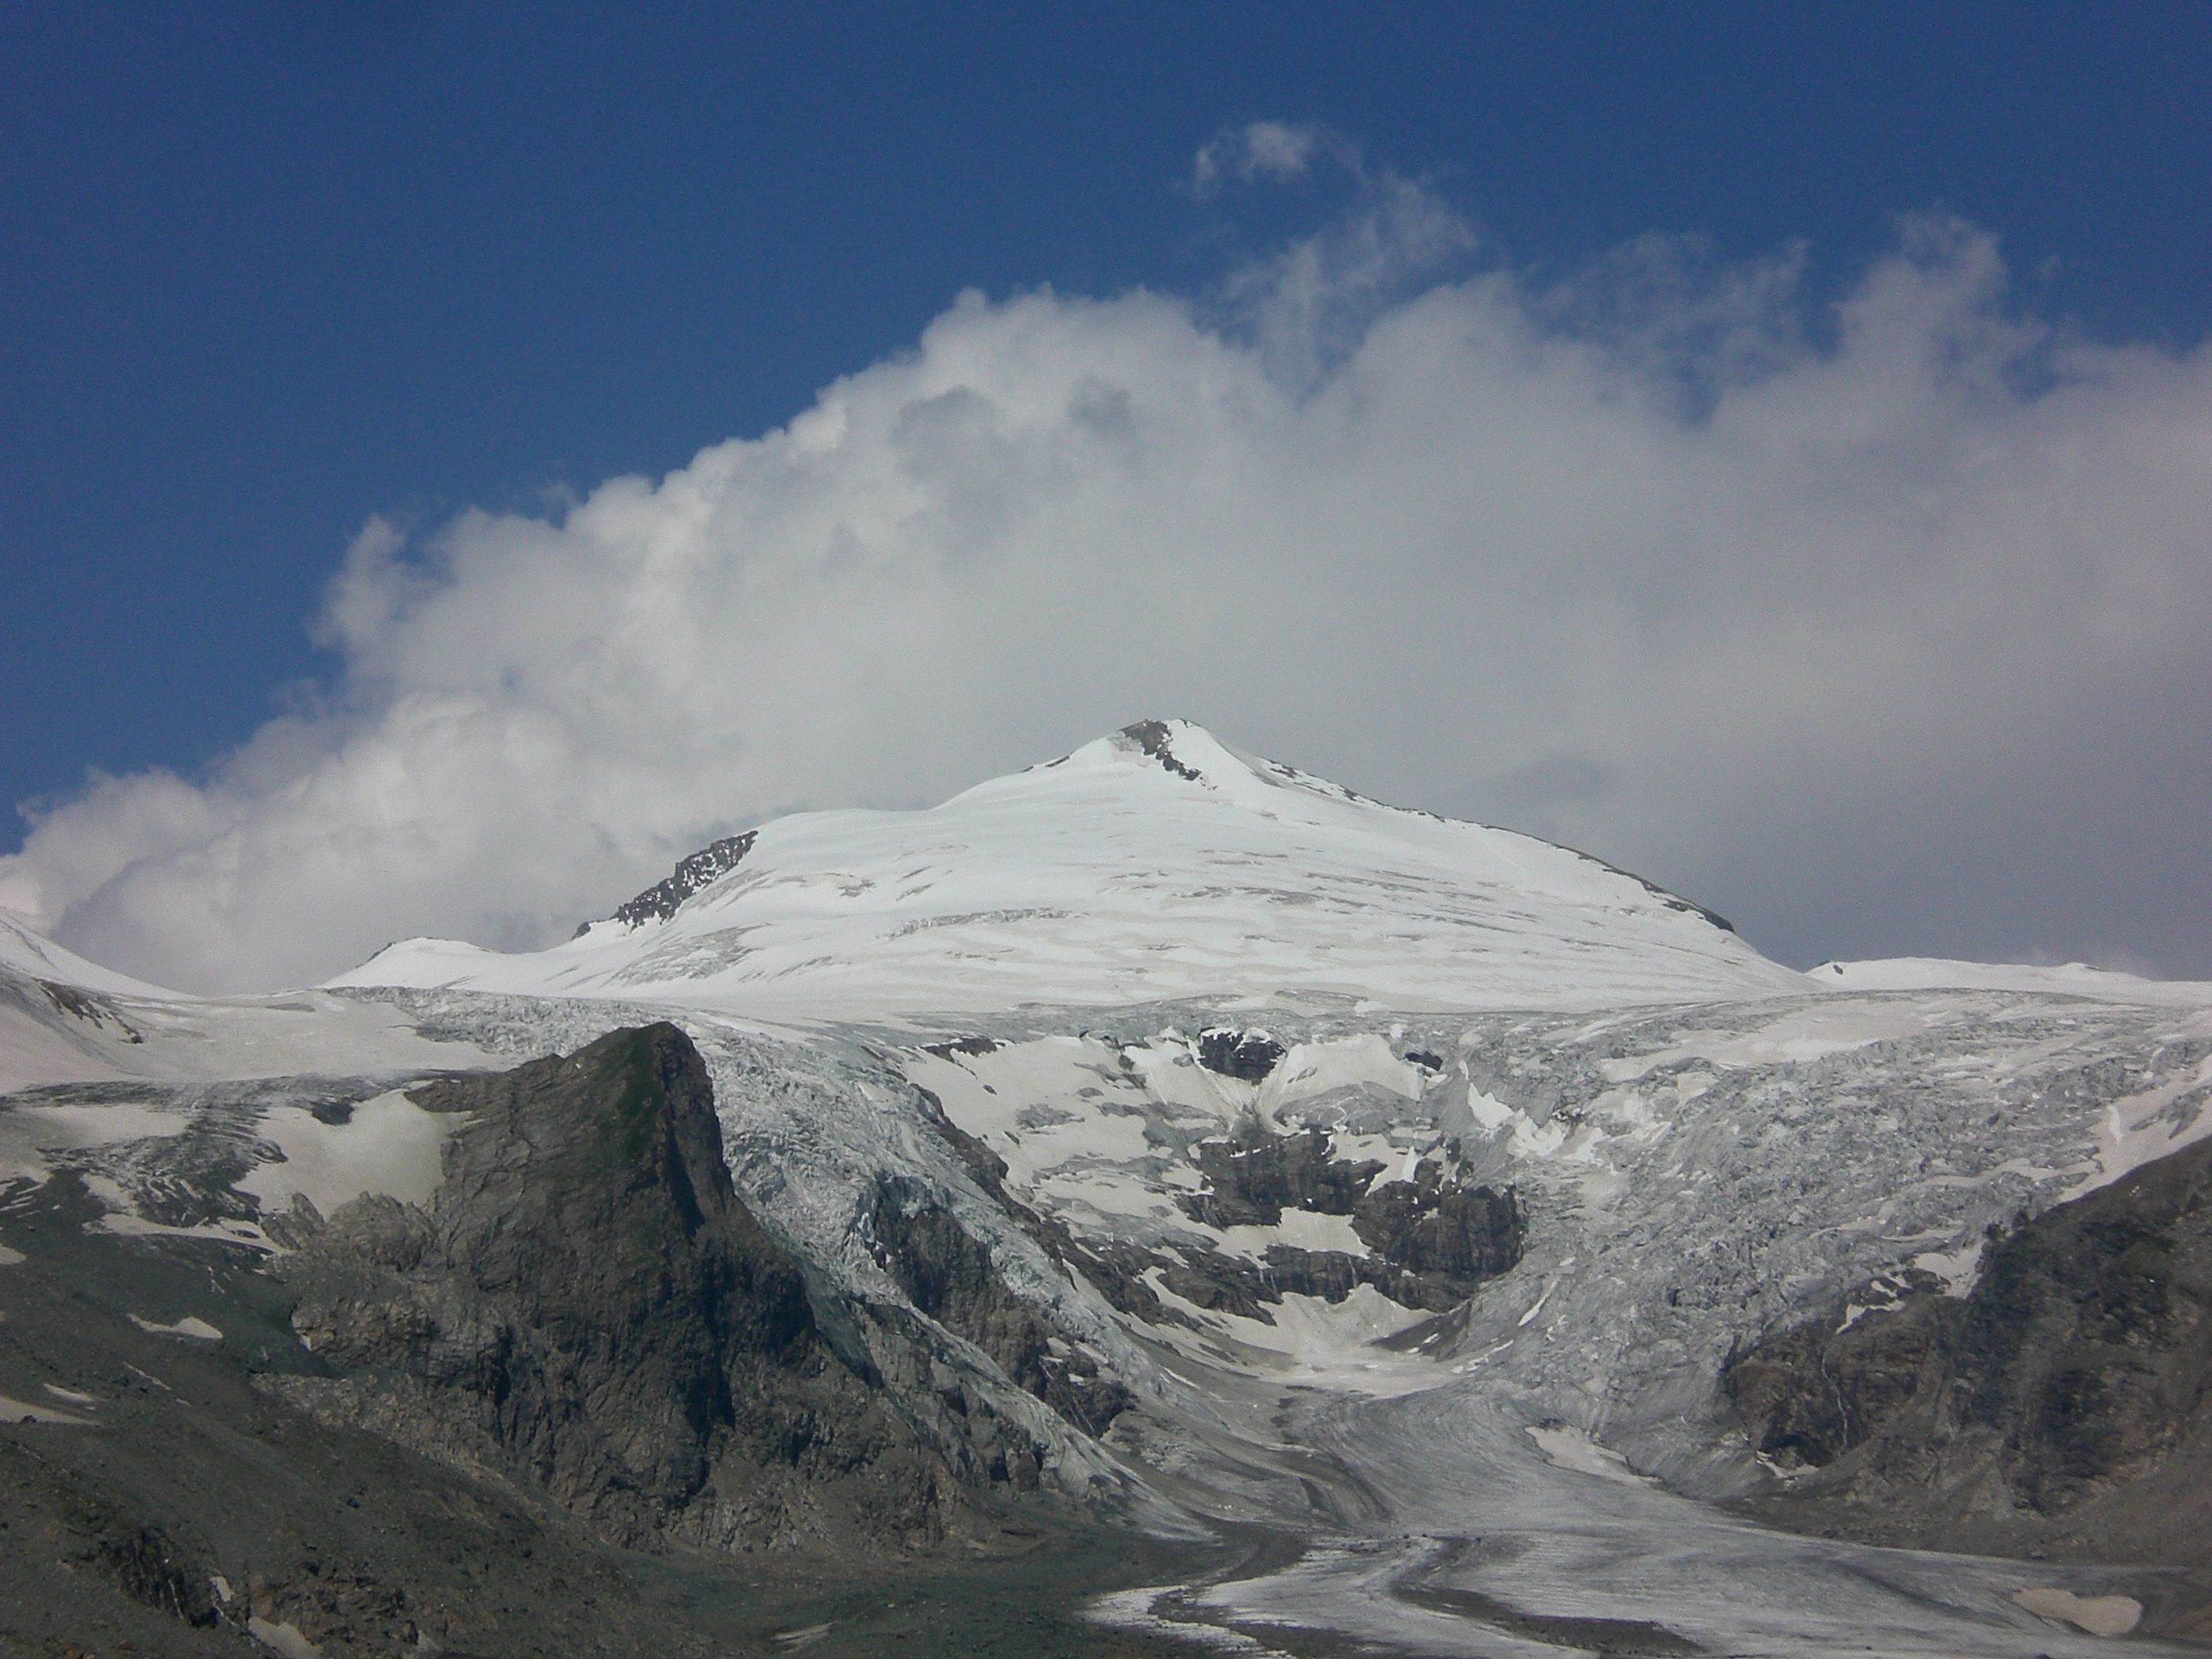
mountain, snow, cold, winter, cloud, hiking, mountain range, glacier, weather, alpine, freeze, ridge, summit, holidays, mountains, alps, plateau, wanderlust, fell, cirque, rise, risk, grossglockner, imposing, landform, comb, stratovolcano, steinig, mountain pass, summit cross, global warming, pasterze glacier, geographical feature, mountainous landforms, glacial landform, geological phenomenon, emigrants